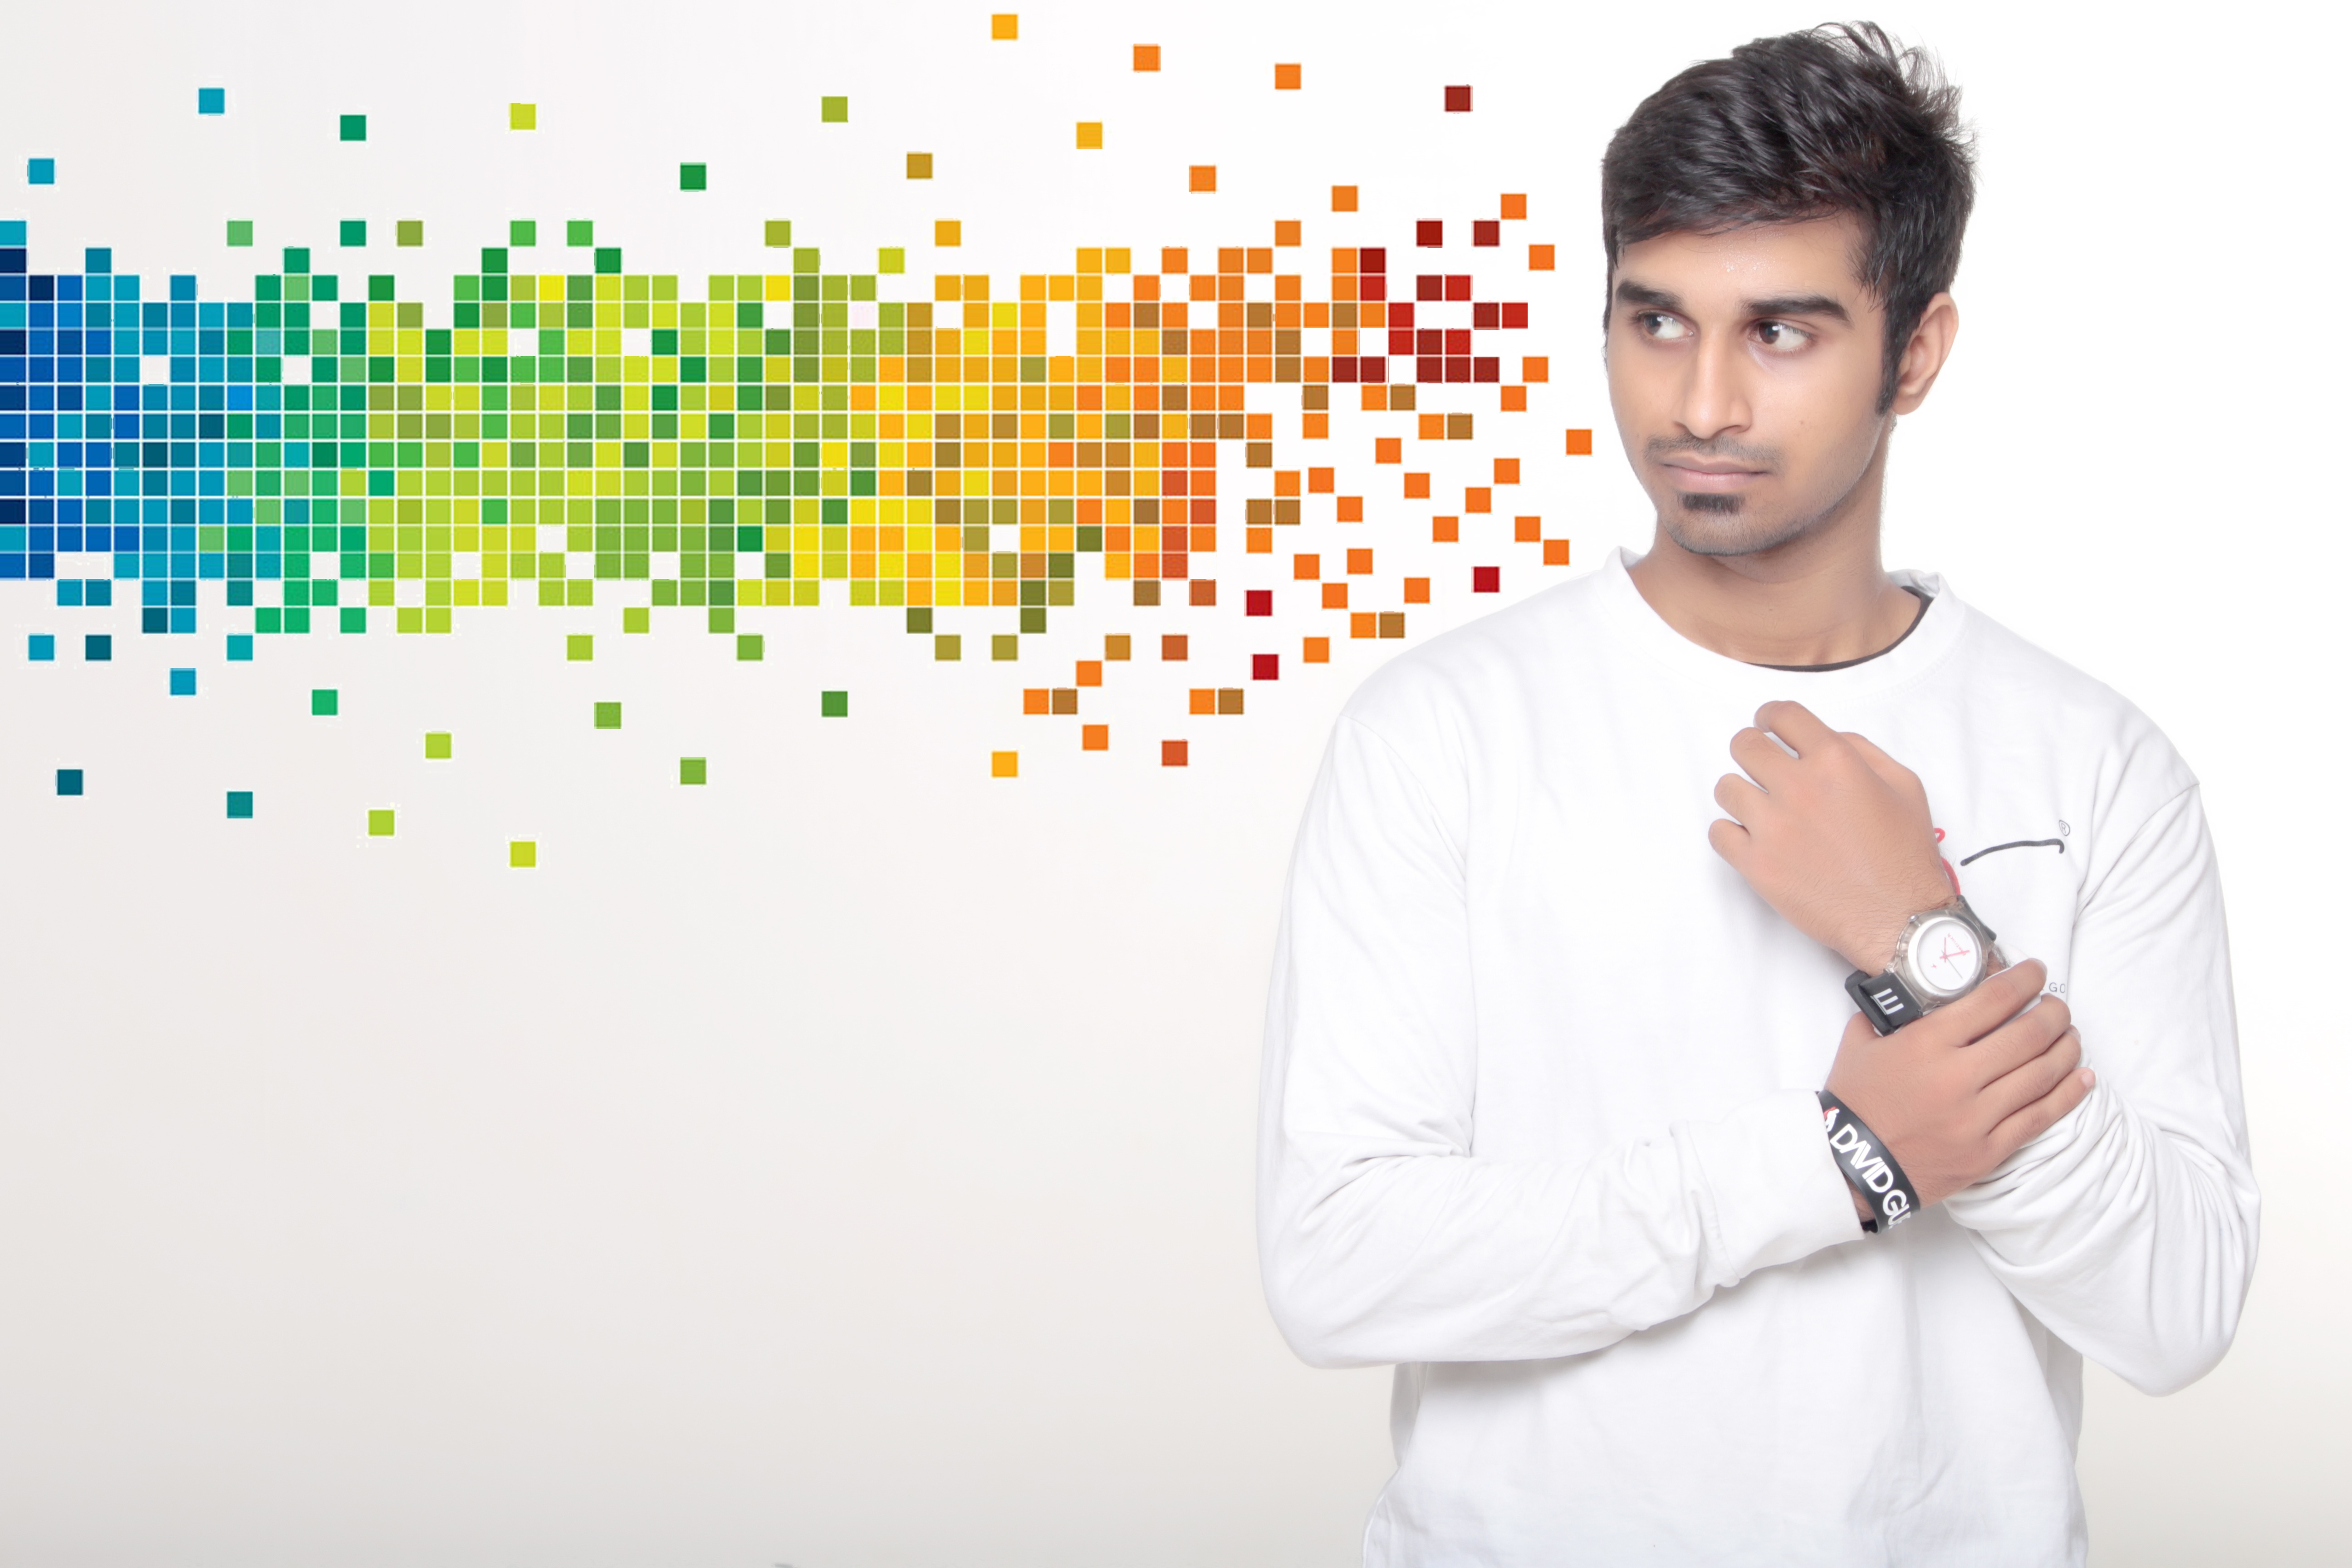
hand, person, people, hair, white, portrait, model, young, finger, youth, studio, fashion, black, modern, makeup, brand, caucasian, posing, face, one, dress, pose, sexy, style, elegant, slim, attractive, adult, glamour, fashion model, sense, hair fashion model